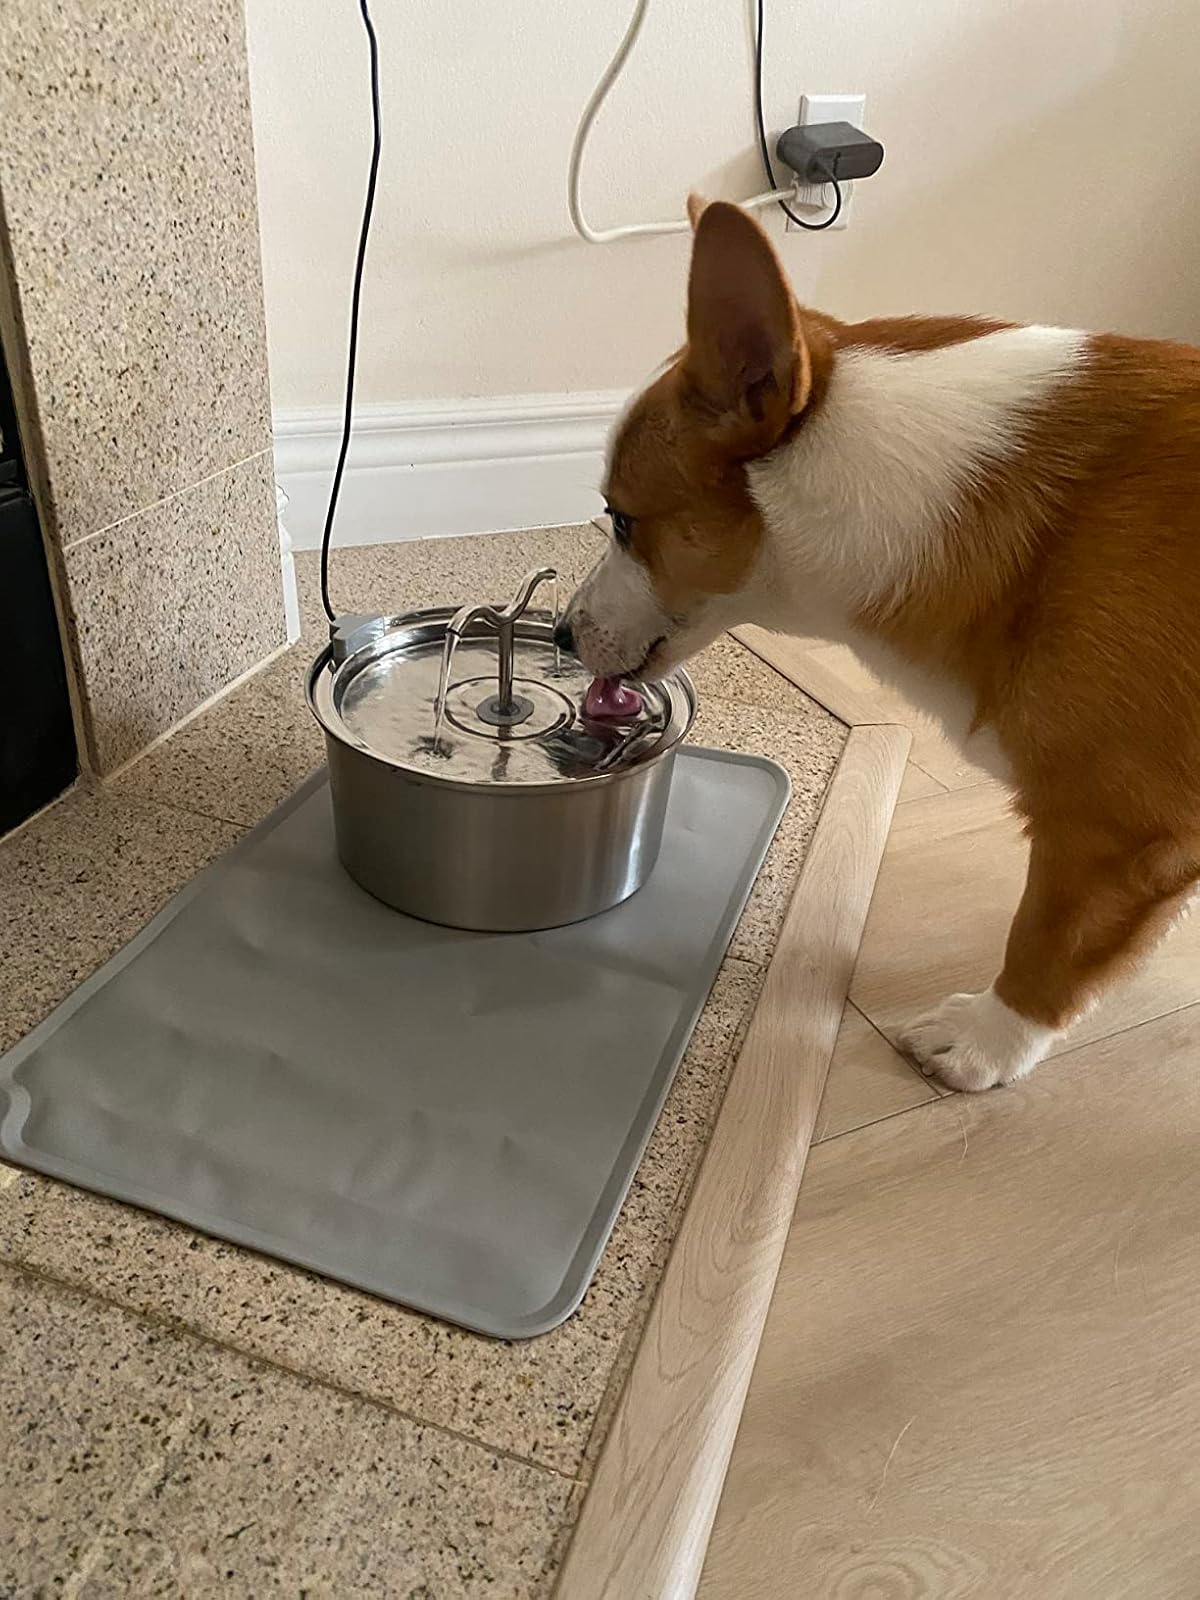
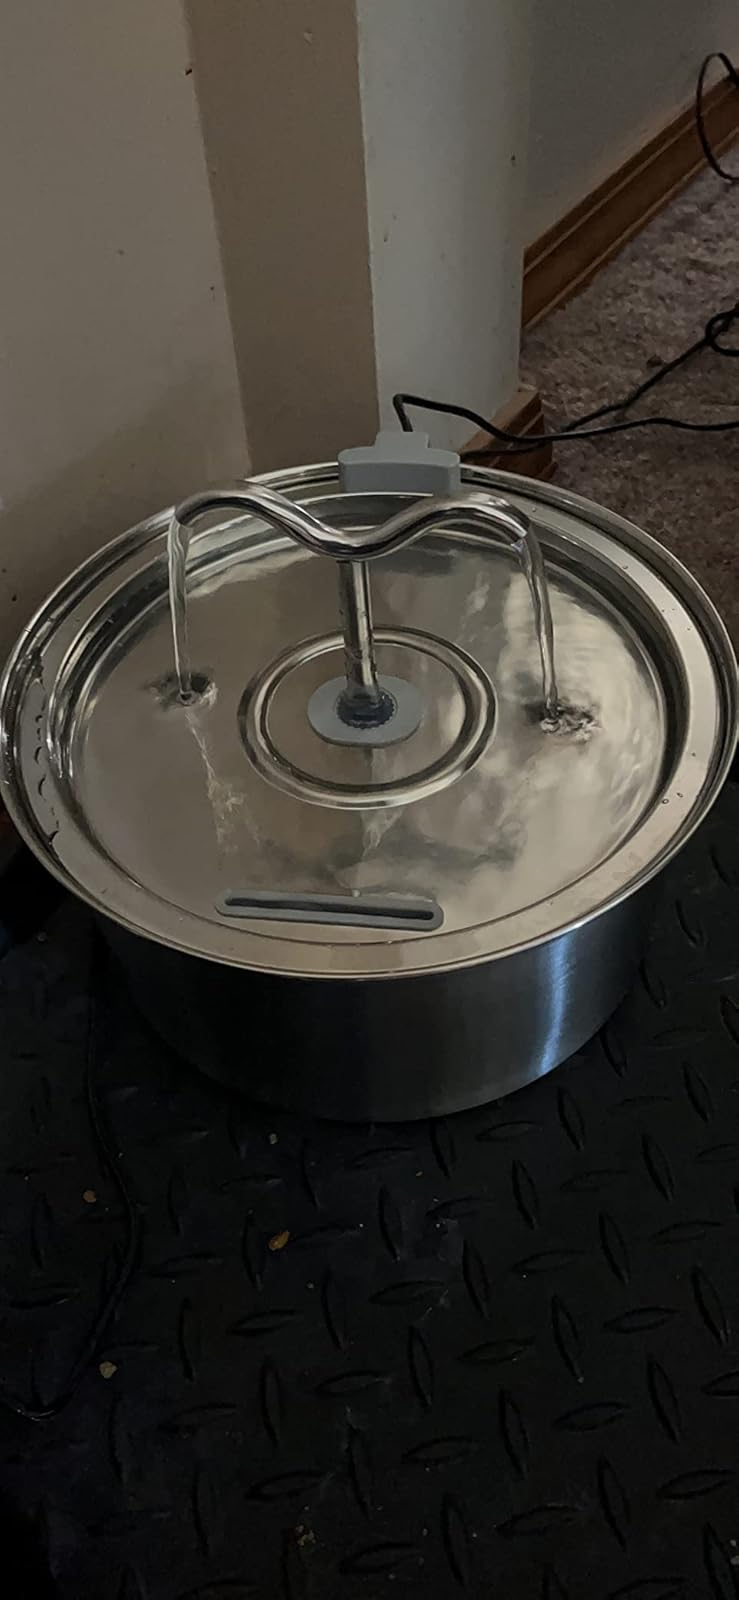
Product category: items_bowl
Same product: yes